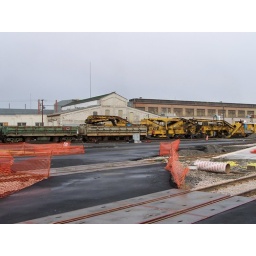
A machine cleans the ballast under the track, getting rid of the accumulated water from the winter.